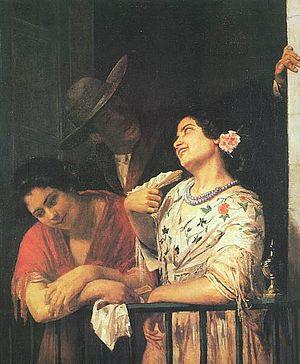
Le réalisme américain définit un mouvement artistique général qui émerge aux États-Unis dès la seconde moitié du XIXᵉ siècle et connaît son apogée dans les années 1930.